Pentax cameras

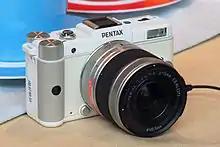
Pentax Q

In March 2010 Pentax announced its first medium format digital camera, the Pentax 645D. The camera has been in and out of development since 2003 and went on sale in Japan in May 2010 at RRP of ¥850,000, with supplies to the rest of the world expected to start soon after. It is targeted at professionals doing outdoor photography—camera body features very high level of airtightness. It uses a 40 megapixels, 44 mm × 33 mm CCD sensor. At the same time, a new series of lenses designated D FA 645 (featuring Weather Sealing on all such lenses) was also released.